Patatin

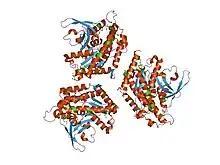

The patatin genes are located at a single major locus, comprising both functional and non-functional genes. Patatin isoforms exhibit considerable variability among different potato cultivars. Patatin's primary residence in the vacuole, alongside protease inhibitor variants, positions it as a major player in potato tuber proteins. The ngLOC software predicts 296 vacuolar proteins, with 450 putative vacuolar proteins identified through mass spectrometric sequencing. Notably, the tuber vacuole is recognized as a protein storage vacuole, with a distinct absence of proteolytic or glycolytic enzymes. Structurally, patatin emerges as a tertiary stabilized protein, exhibiting stability up to 45 °C. Beyond this threshold, its secondary structure begins to unfold, with the α-helical portion denaturing at 55 °C. This vulnerability to temperature changes highlights the delicate balance in maintaining its structural integrity.